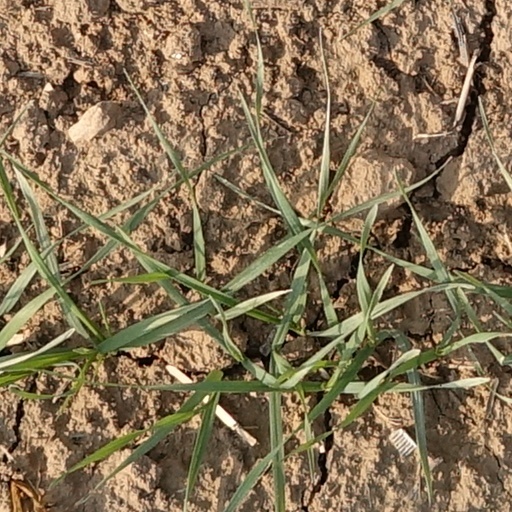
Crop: wheat